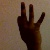
The image shows a hand gesture representing the number 9 in Indian Sign Language.